Arlen Siegfreid

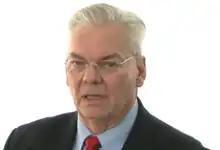
Siegfreid in 2012

Arlen Herbert Siegfreid (August 23, 1946 - April 11, 2020) was a Republican member of the Kansas House of Representatives, representing the 15th district from 2003 to 2013 and the 121st district briefly from 2013 until his resignation a few months later.